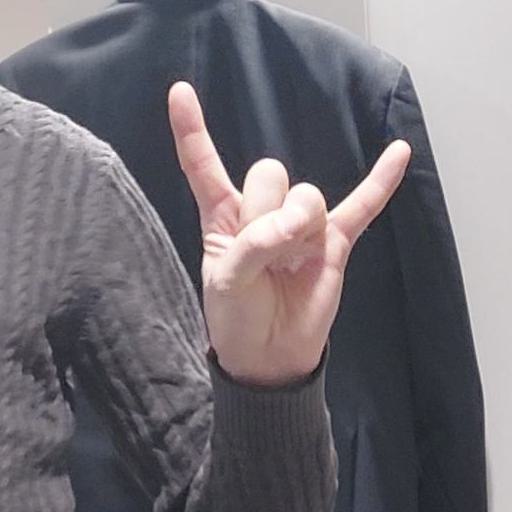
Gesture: rock